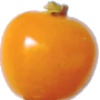
Label: physalis